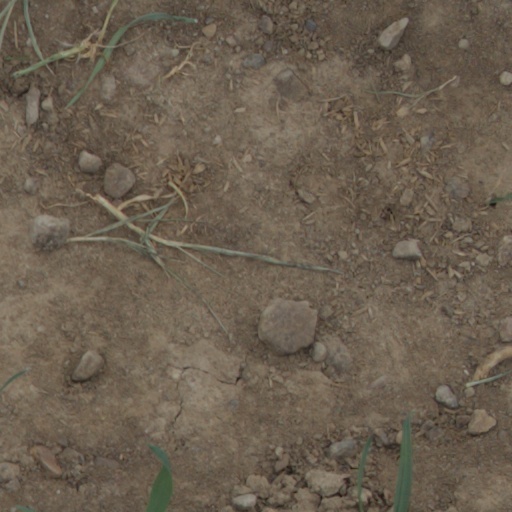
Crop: wheat